National Property Administration

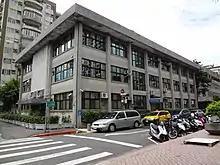
The 2nd office of National Property Administration

The FNP was established on 12 December 1960 by the Organic Regulations for National Property Administration which was approved by the Executive Yuan on 24 November 1960.